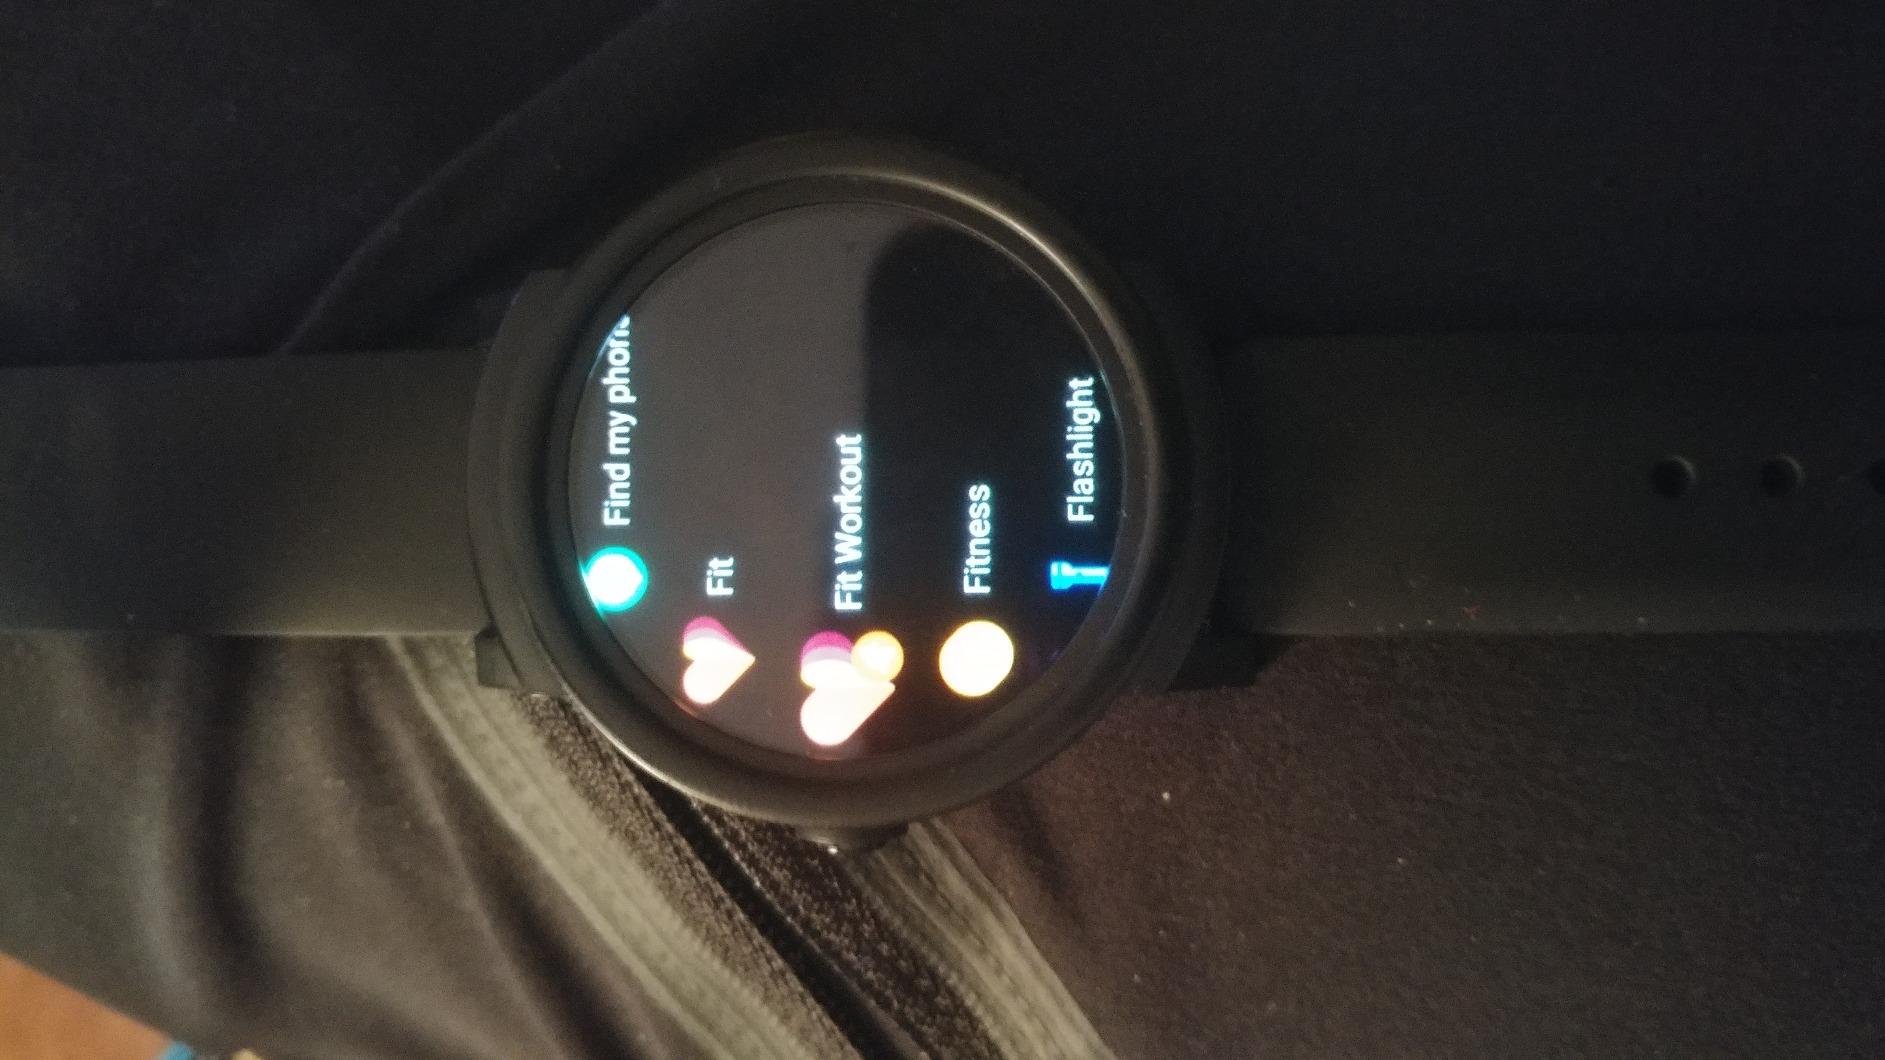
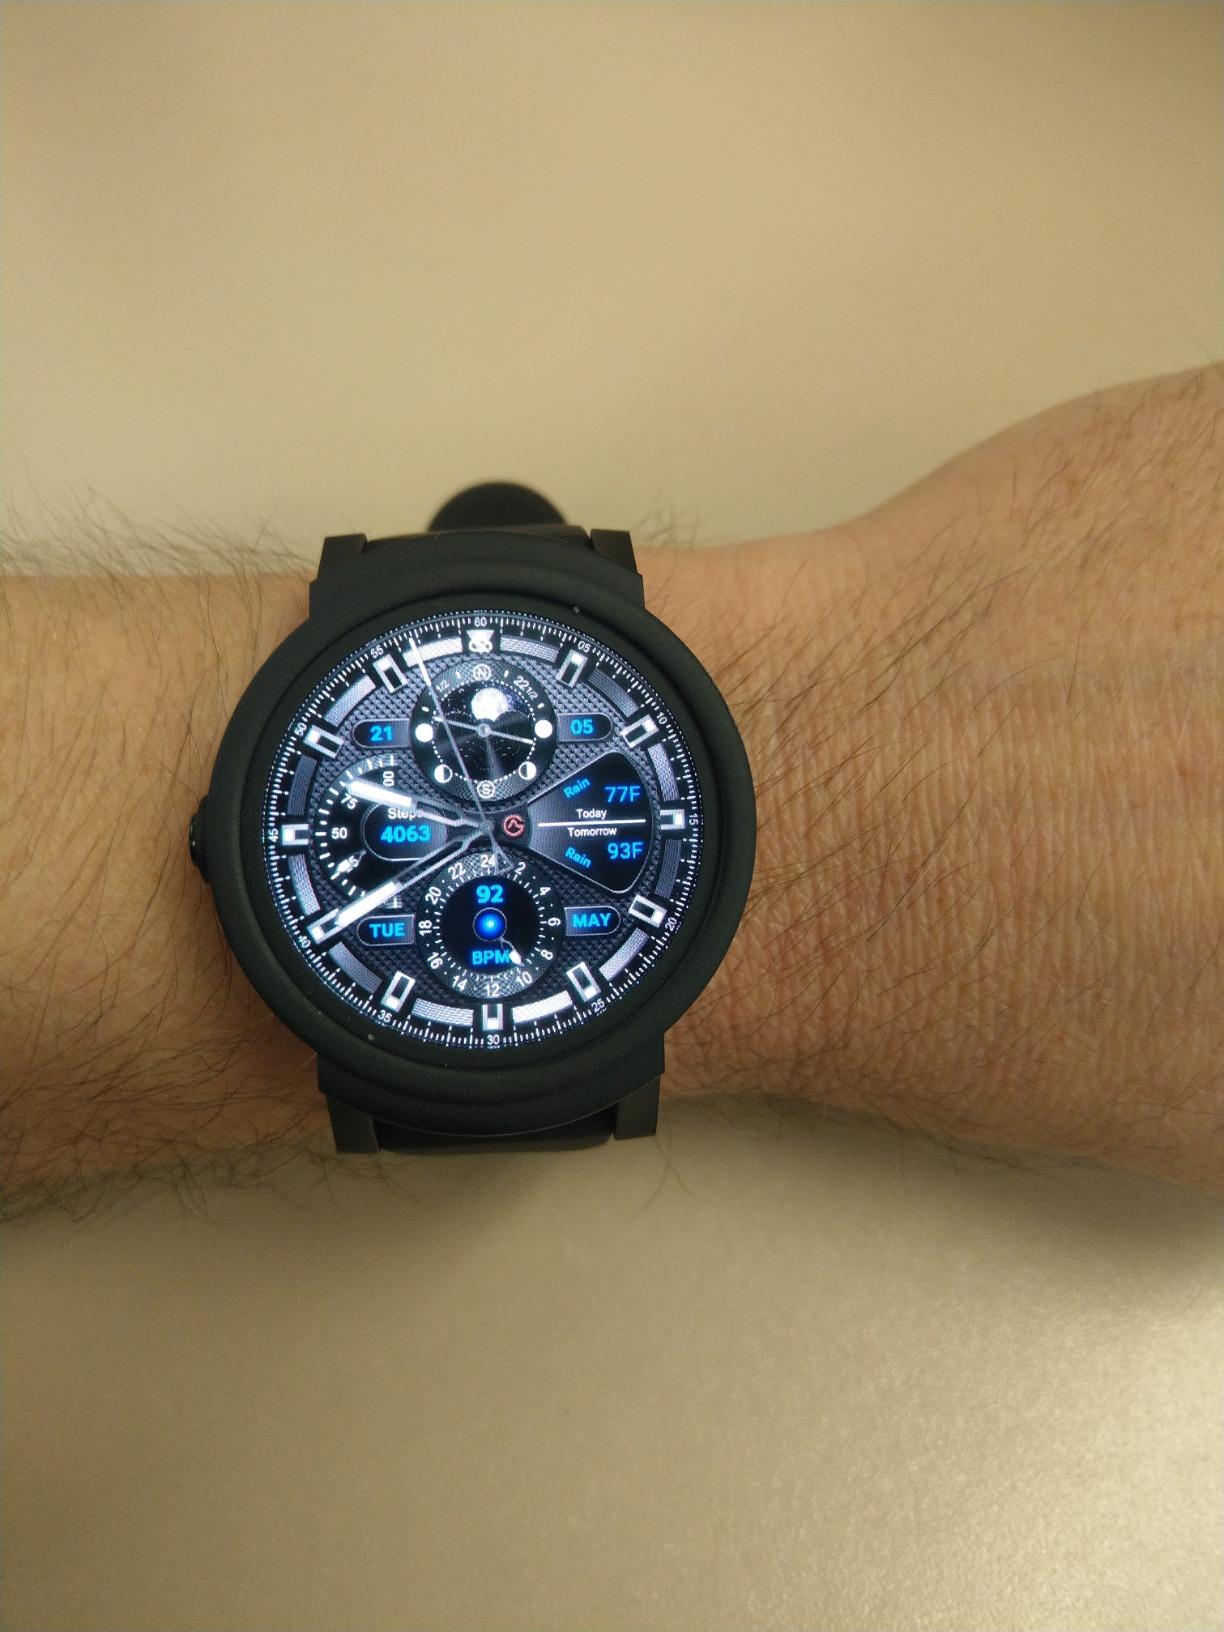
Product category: smartwatch
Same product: yes